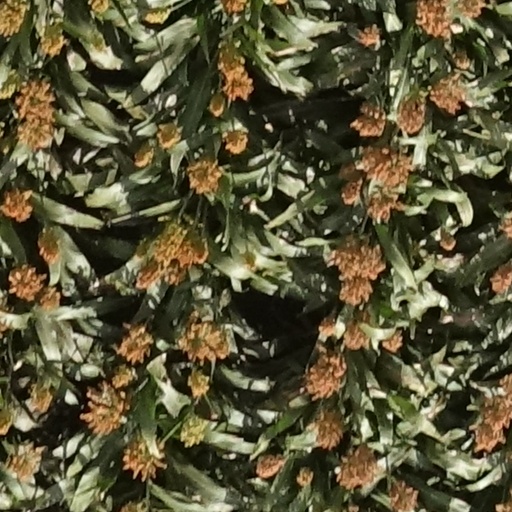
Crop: sorghum